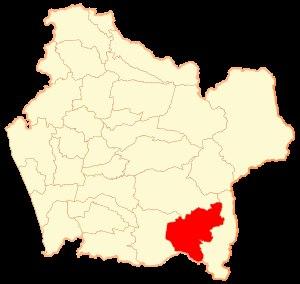
Pucón est une ville et une commune du Chili de la Province de Cautín, se situant dans la Région d'Araucanie dans le Sud du Chili.